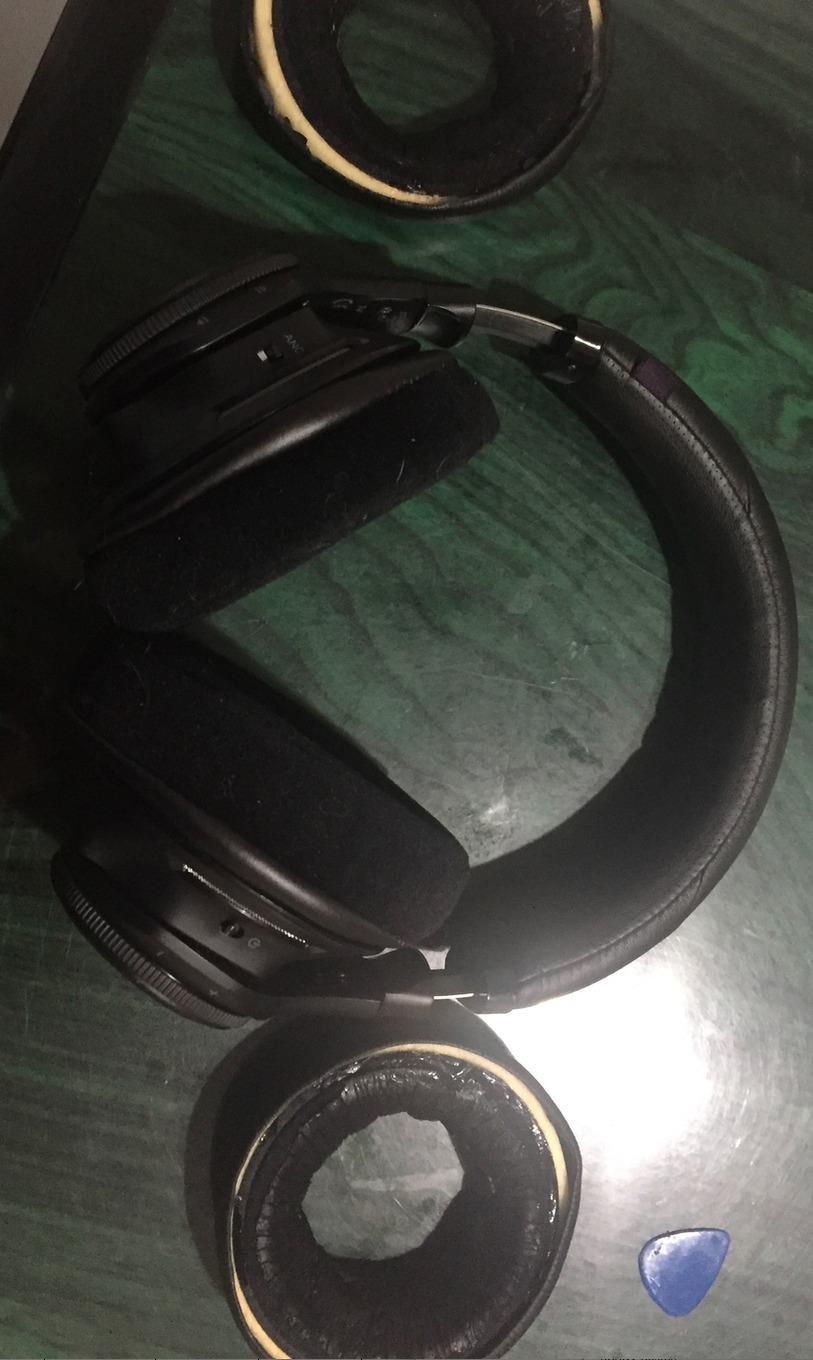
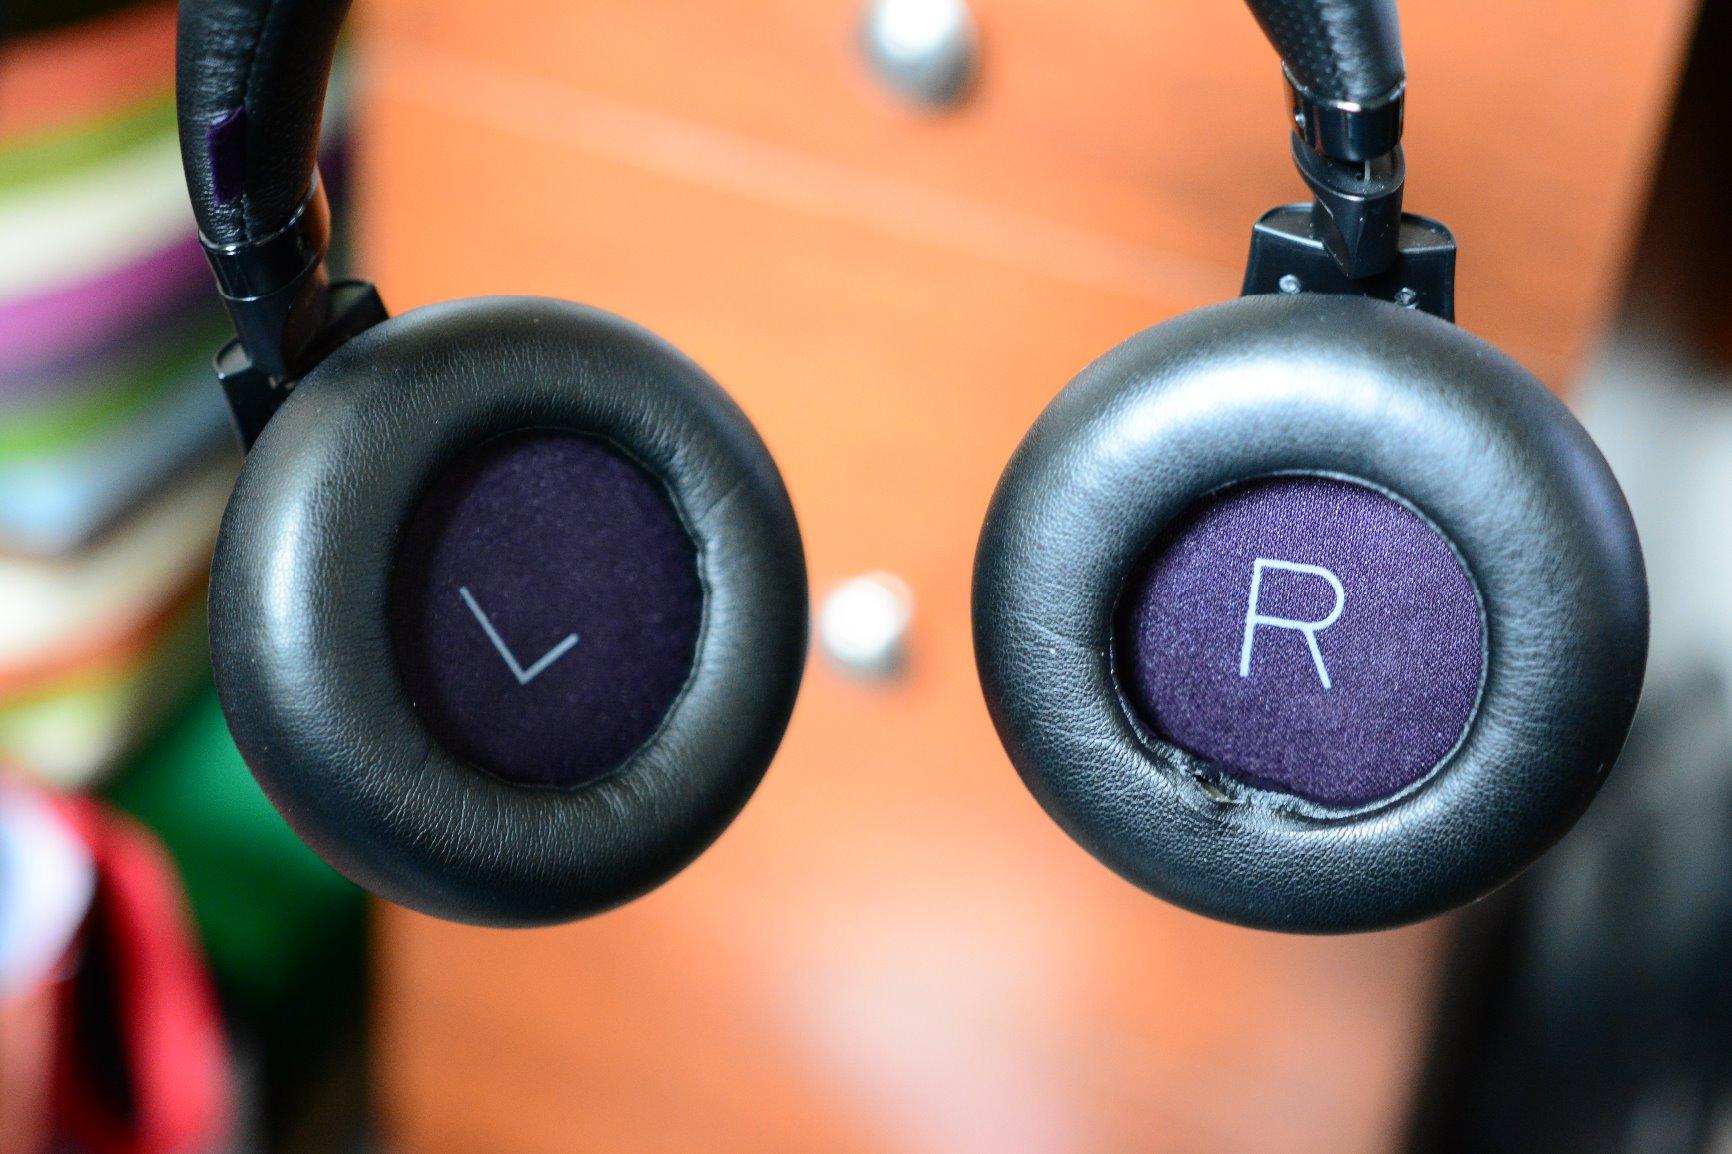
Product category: headphones
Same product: yes